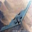
Label: airplane